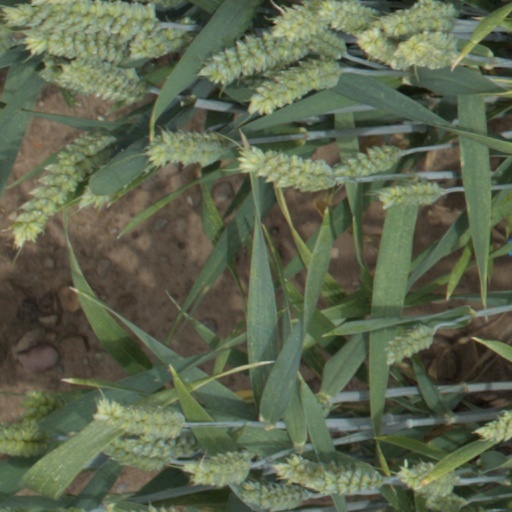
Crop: wheat